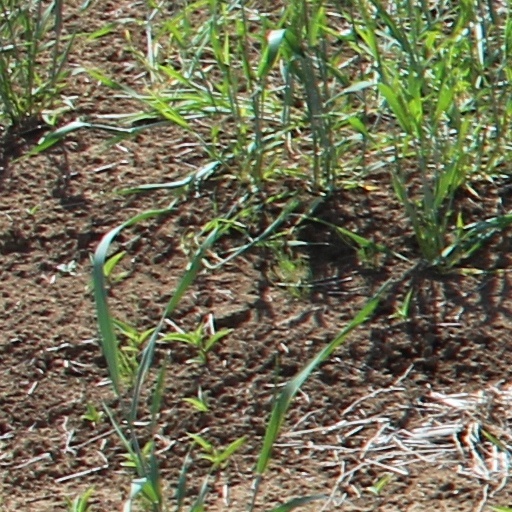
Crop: wheat